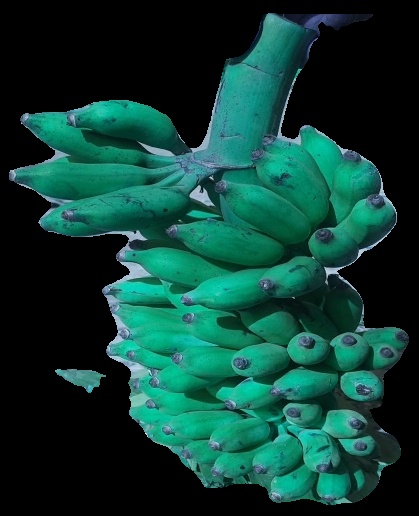
Variety: elakki-bale
Grade: grade3